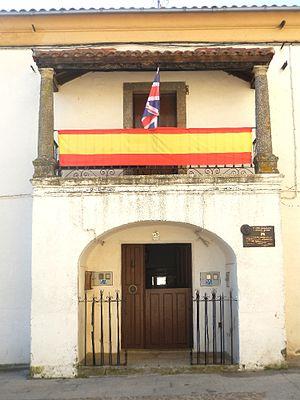
Fuenteguinaldo est une commune de la province de Salamanque dans la communauté autonome de Castille-et-León en Espagne.